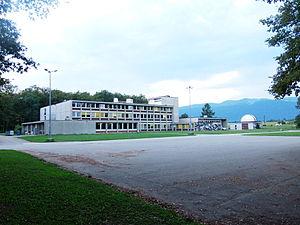
Panorama de l'Observatoire de Genève.
L'Observatoire de Genève, en forme longue Observatoire astronomique de l'Université de Genève, est un observatoire astronomique professionnel situé sur le hameau de Sauverny dans la commune de Versoix, dans le canton de Genève en Suisse.
Le High Accuracy Radial velocity Planet Searcher, en français « Chercheur de planètes par vitesses radiales de haute précision », est un spectrographe échelle alimenté par fibres depuis le foyer Cassegrain du télescope de 3,6 mètres de l'ESO, à l'observatoire de La Silla au Chili. Il est destiné principalement à la recherche d'exoplanètes par la méthode des vitesses radiales. Depuis 2018, HARPS est également alimenté par le télescope solaire HELIOS pour observer le Soleil comme une étoile pendant la journée.